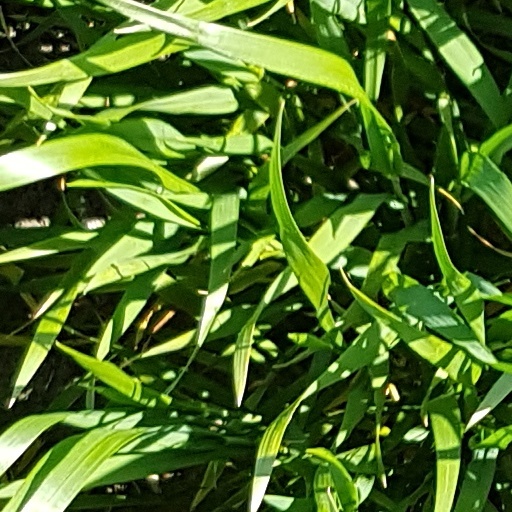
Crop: wheat